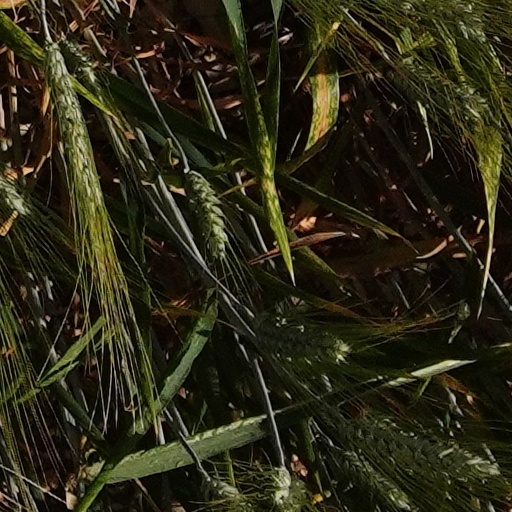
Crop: wheat